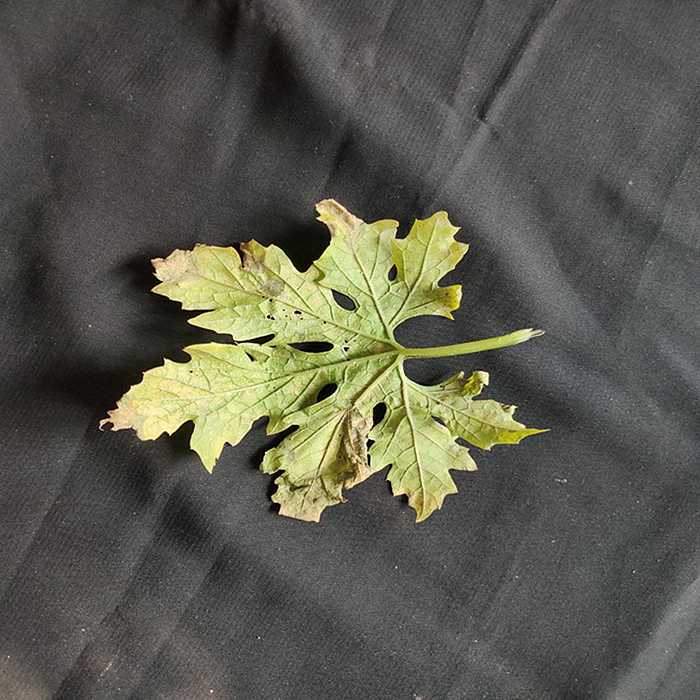
Plant: Bitter Gourd
Label: Mosaic virus